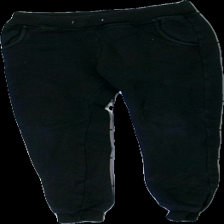
View: front
Type: Trousers
Category: Children
Brand: Missing
Colors: Black
Material: 100% cotton
Cut: Regular
Season: All
Price range: <50
Recommended usage: Reuse